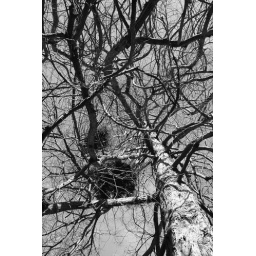
a tree i found with these huge nests in them looked kind of cool in black and white